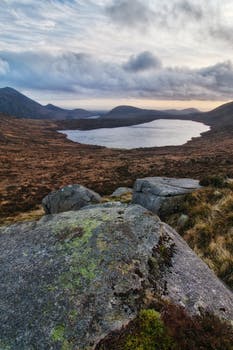
Label: No Watermark